Sky position (RA, Dec in degrees): 162.156, 3.455
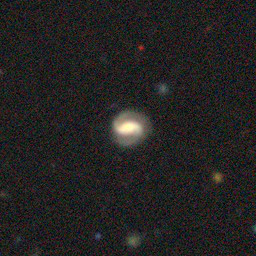
Galaxy morphology: Barred Spiral Galaxies